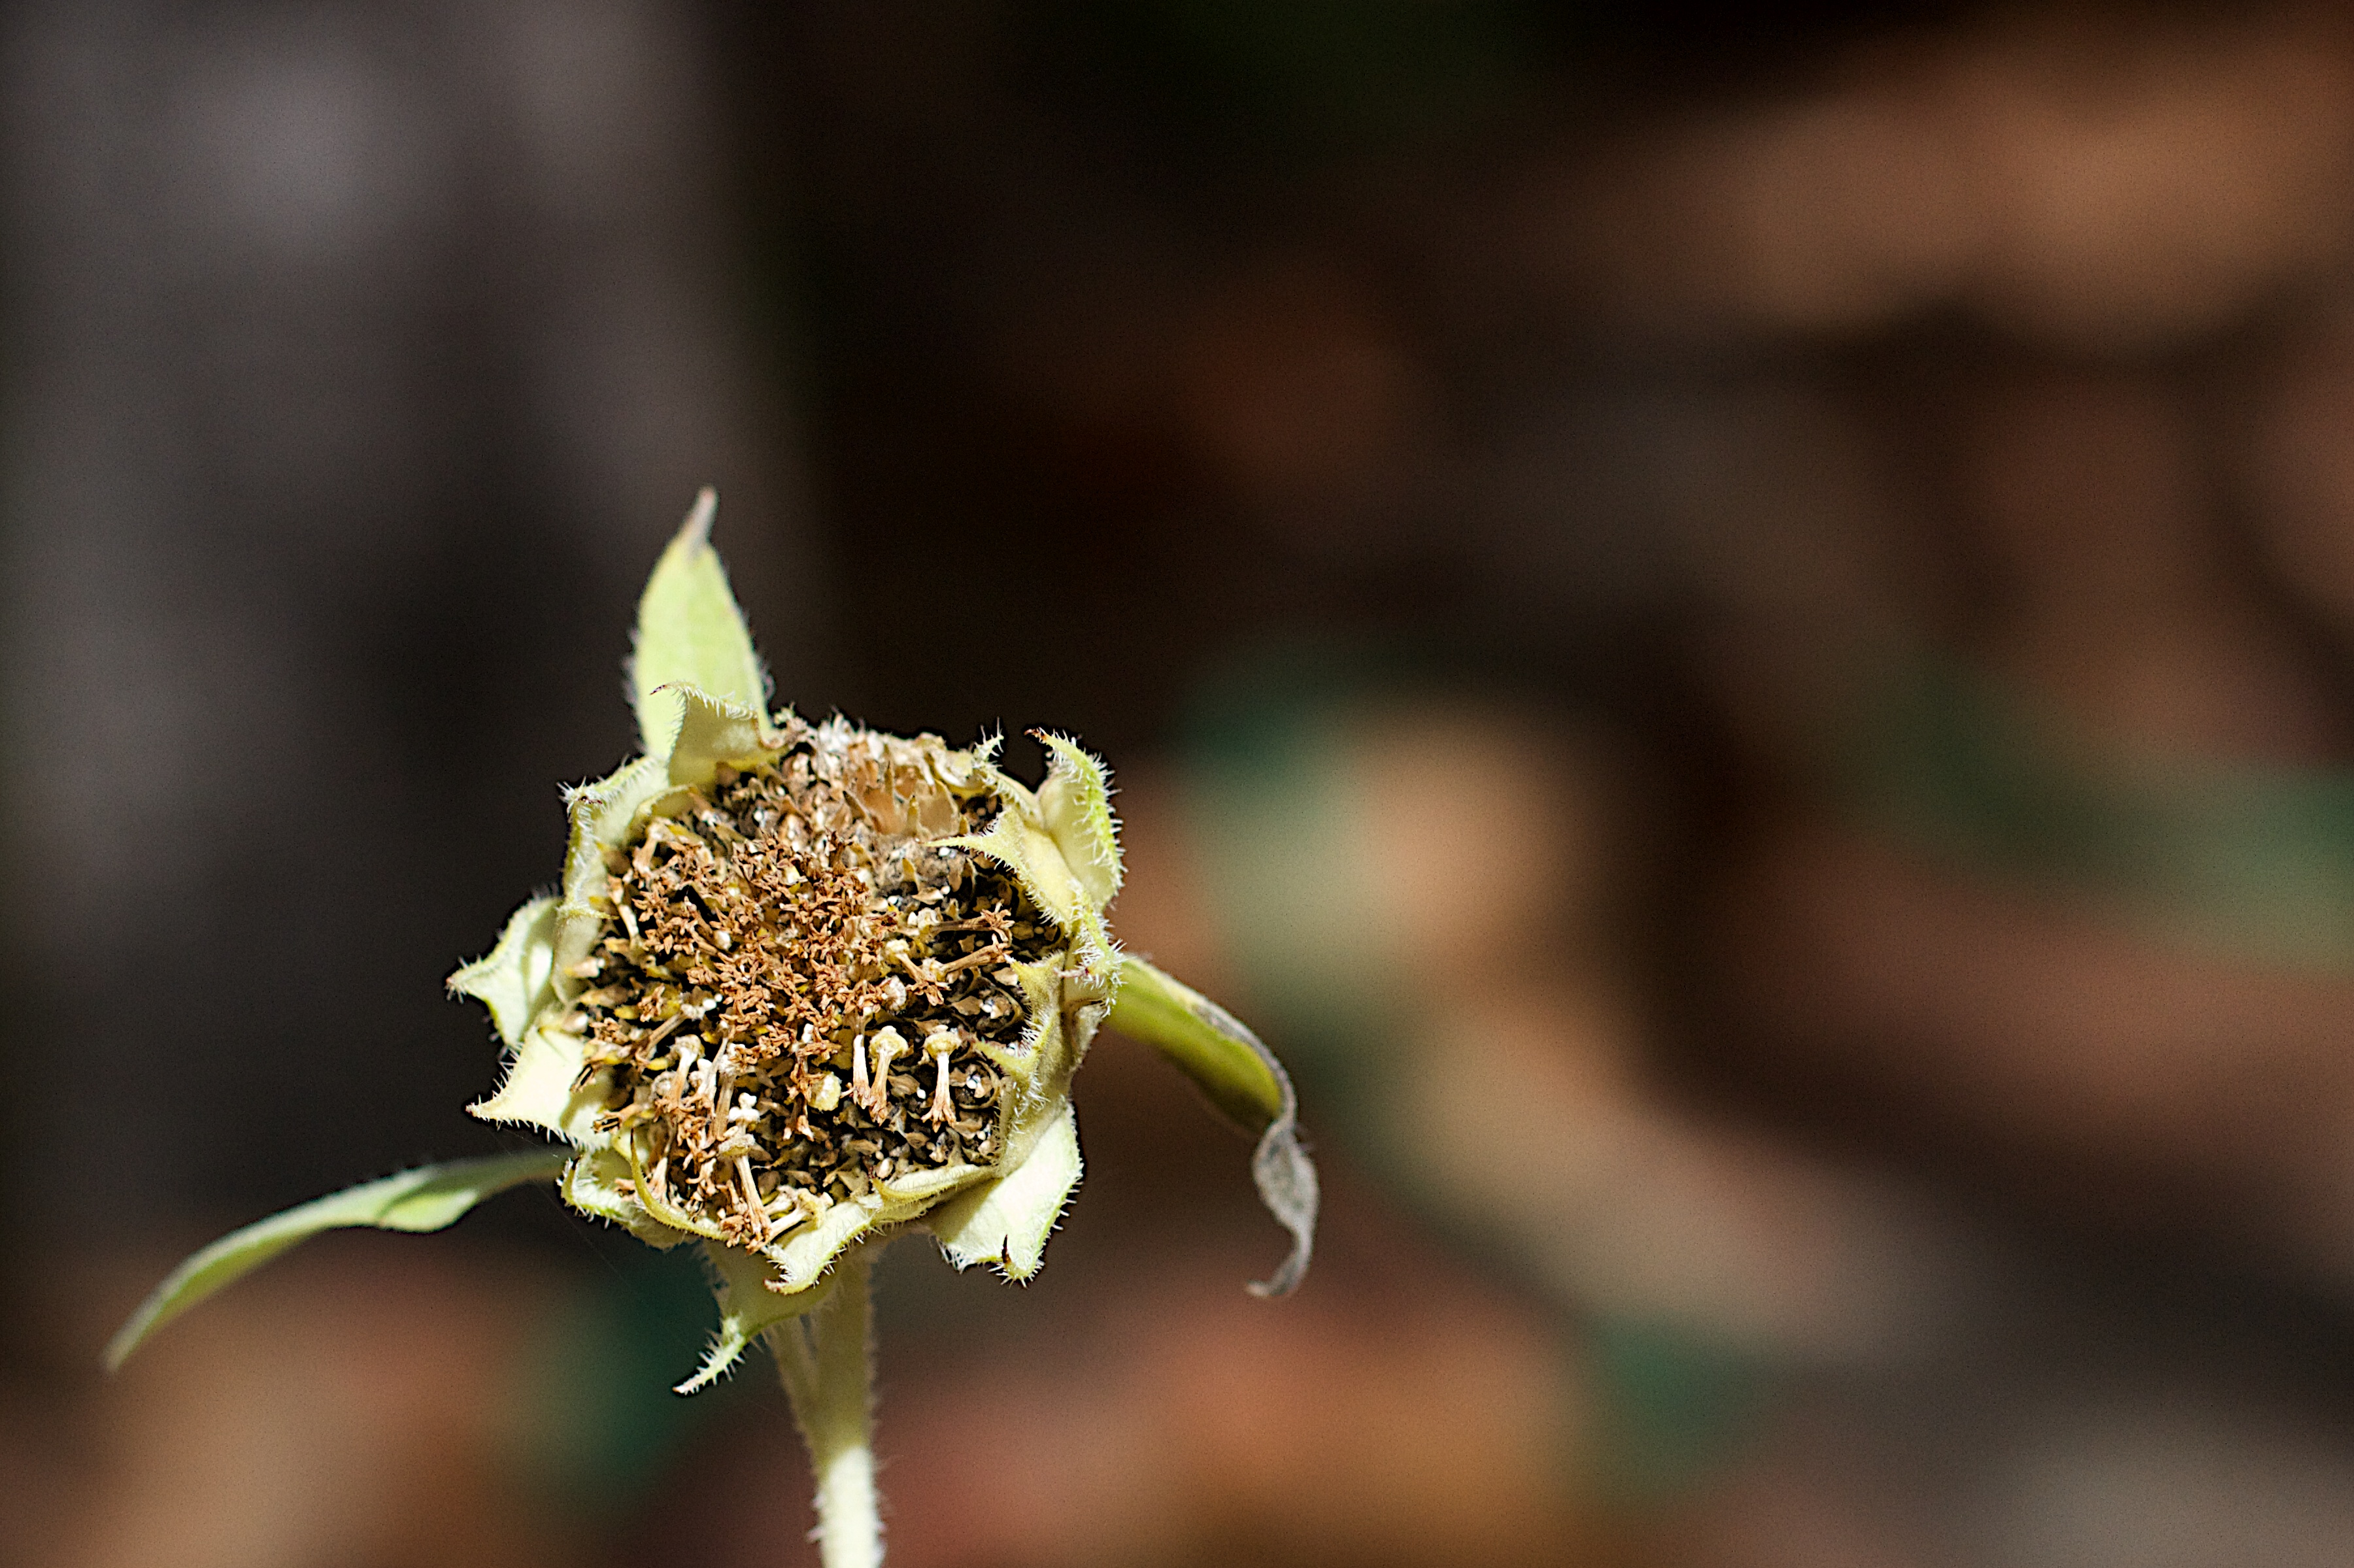
nature, plant, photography, leaf, flower, wildlife, green, insect, botany, yellow, flora, fauna, invertebrate, wildflower, close up, bud, macro photography, flowering plant, plant stem